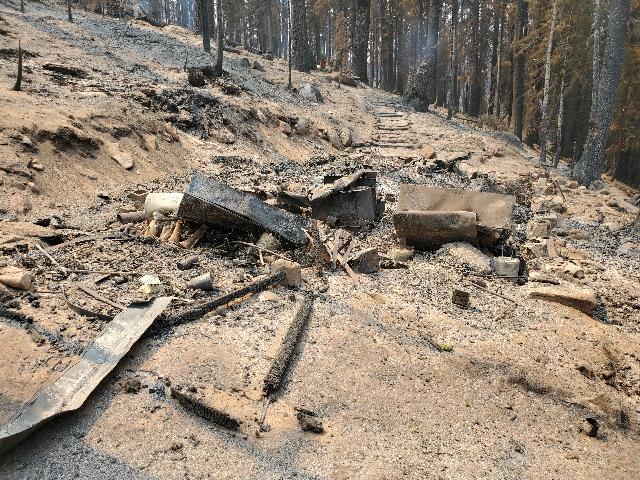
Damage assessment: destroyed